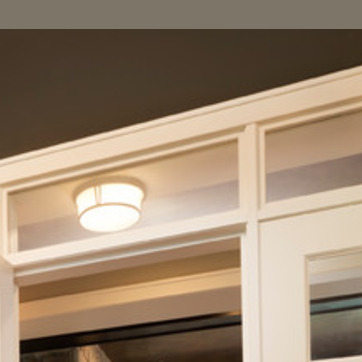
Material: glass